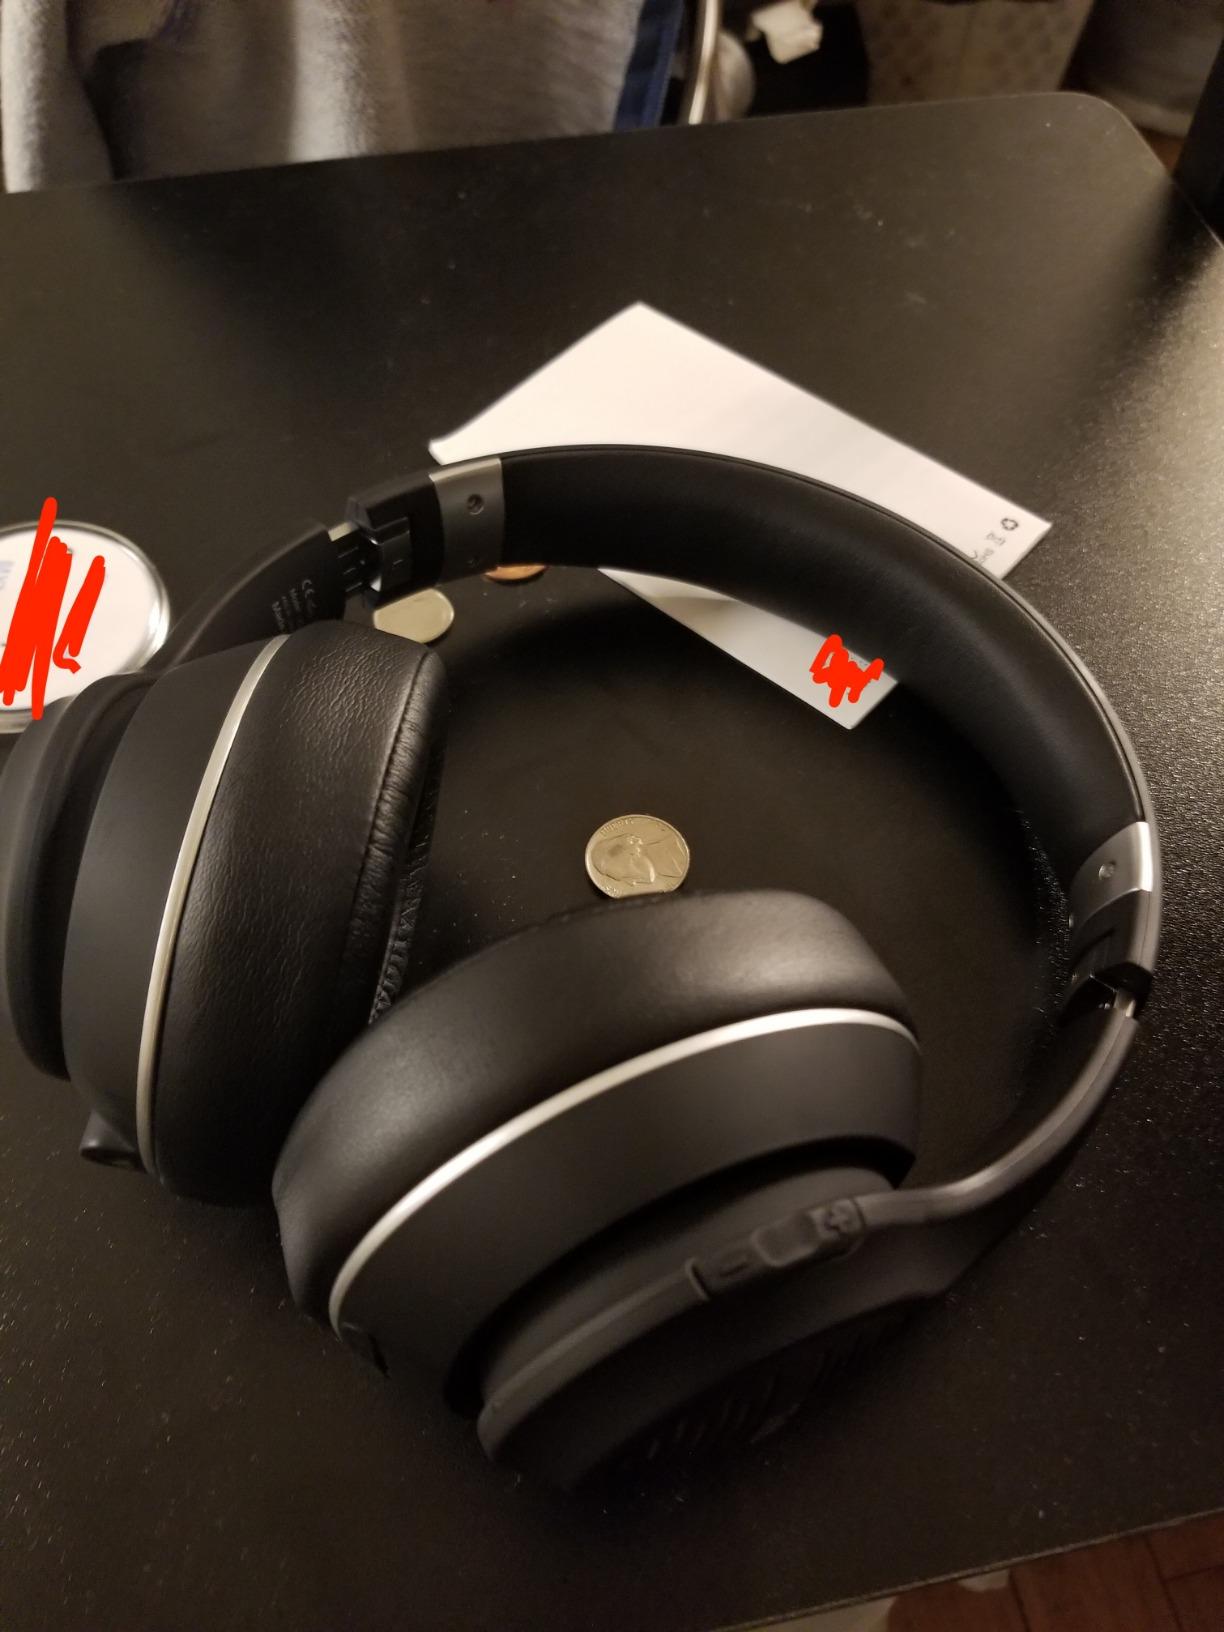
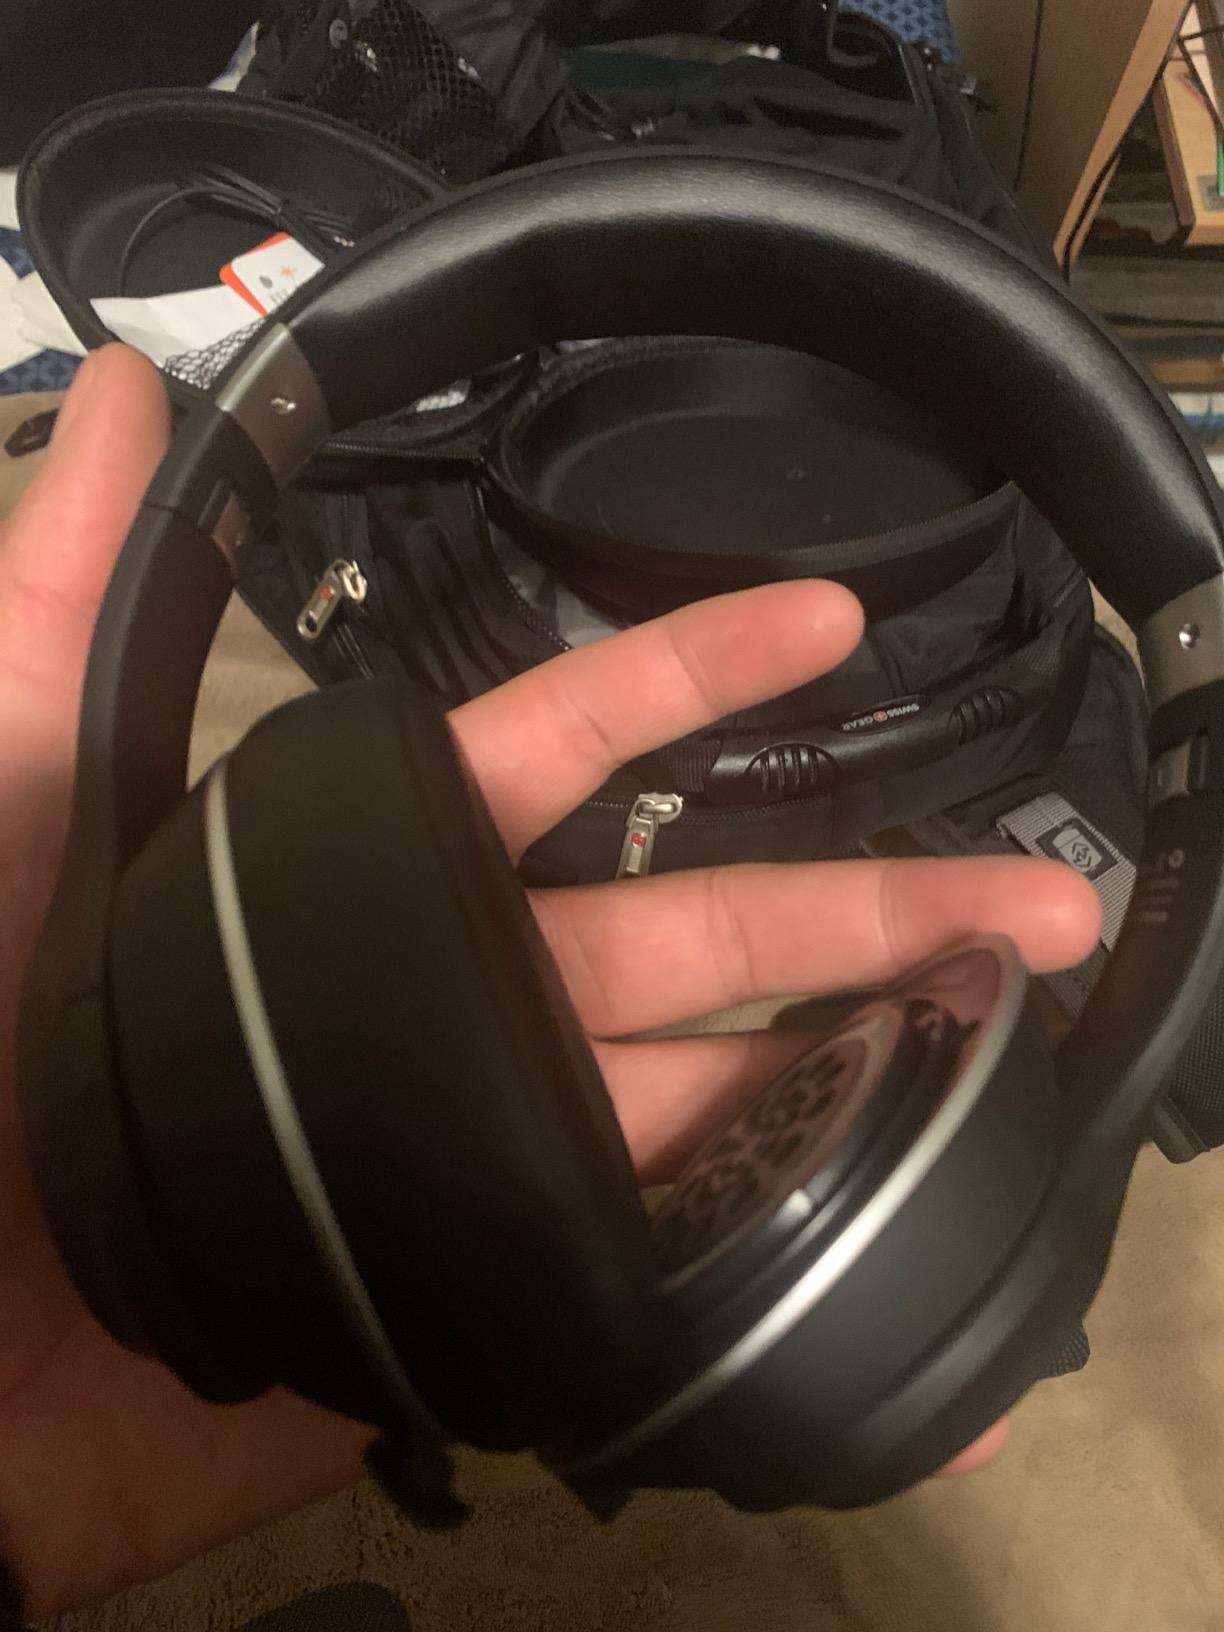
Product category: headphones
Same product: yes